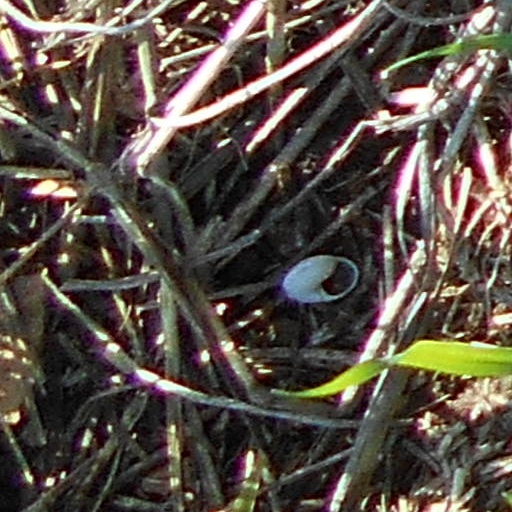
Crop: wheat